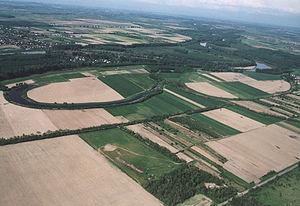
Un paysage est une vue d'une portion de l'espace terrestre, perçue par les sens humains ou divers arts visuels et représentée ou observée, dans la majorité des cas à l'horizontale et photographiquement par un observateur ; il implique donc un point de vue. Son caractère « résulte de l'action et de l'interaction de facteurs naturels et/ou humains » ajoute le Conseil de l'Europe.
L'agriculture de la Hongrie contribue entre 2005 et 2008 à environ 3,5 à 3,7 % du PIB de la Hongrie et près de 4,5 % à 5 % de la population active hongroise y travaille. Près de 52 % du territoire total de la Hongrie est cultivable, soit près de 4 820 000 hectares, à cela s'ajoute près de 1,5 million d'hectares alloués aux herbages permanents. En 1997, uniquement 210 000 hectares étaient irrigués. En 1998, l'agriculture constitue 10,5 % des exportations de la Hongrie.
Dombrád est une ville et une commune du comitat de Szabolcs-Szatmár-Bereg en Hongrie.